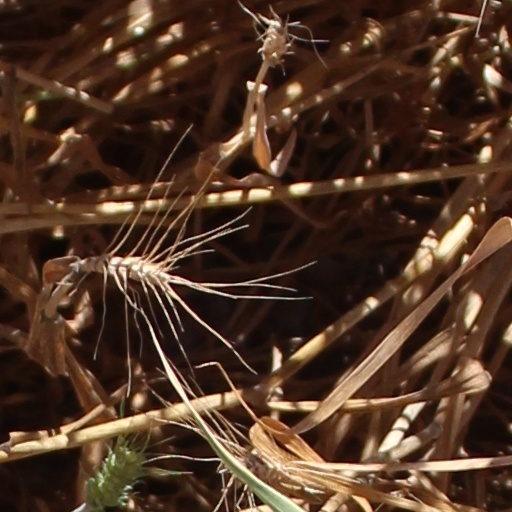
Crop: wheat